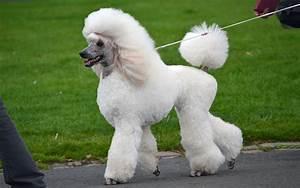
dog